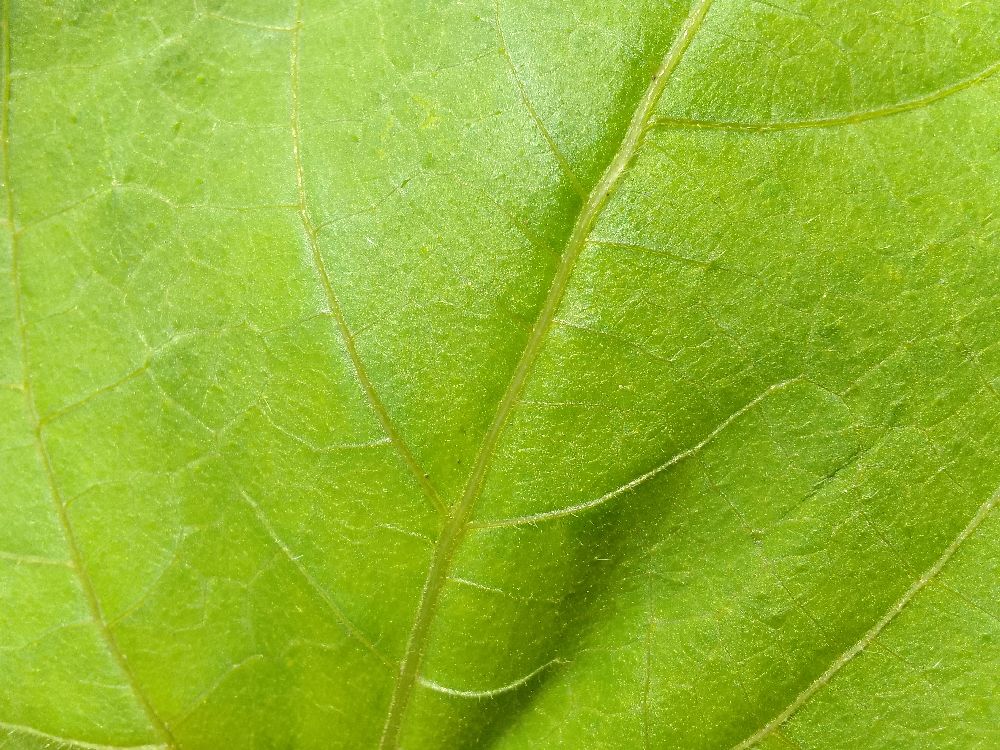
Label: healthy